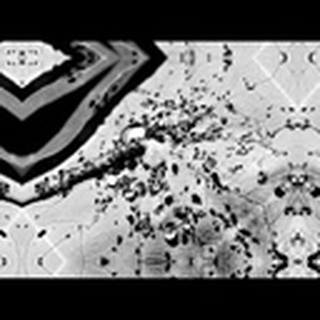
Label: cotton_aphids